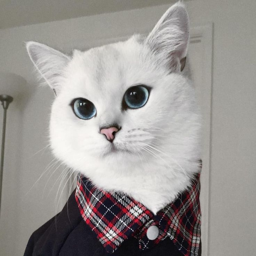
all buttoned up for a day of sleep .